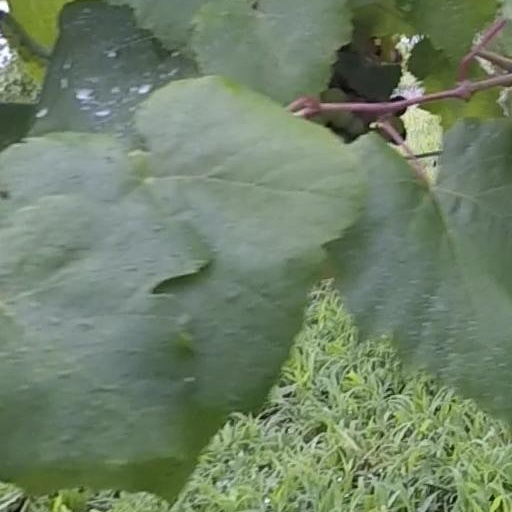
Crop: grape